Saft (company)

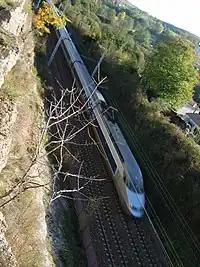
A TGV Atlantique train on its way to Paris. SNCF is one of the major clients of Saft.

The Aerospace, Defense, and Performance division produces nickel, lithium-ion, and silver-based batteries.